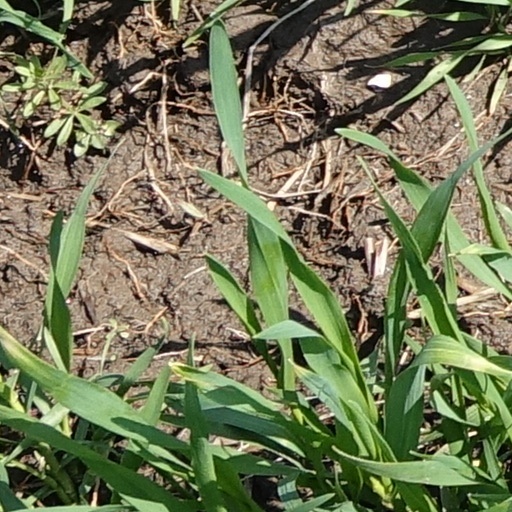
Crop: wheat